Channel 78

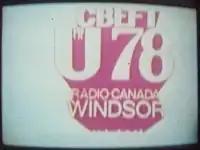
CBEFT's logo as "U78", on Channel 78.

There was one full-power originating station on this frequency in Canada. CBEFT (Radio-Canada Windsor) first aired on Channel 78 in 1976, moving to channel 54 in 1982. By 1996, the station had become a simple rebroadcaster of CBOFT Ottawa–Hull. Later a CBLFT rebroadcaster, it had been moved to channel 35 due to the reassignment of UHF TV channels 52–69 to mobile telephony in 2009; it remained full-power analogue until closing down (along with all of CBC/Radio Canada's rebroadcasters) in 2012.